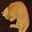
Label: cat